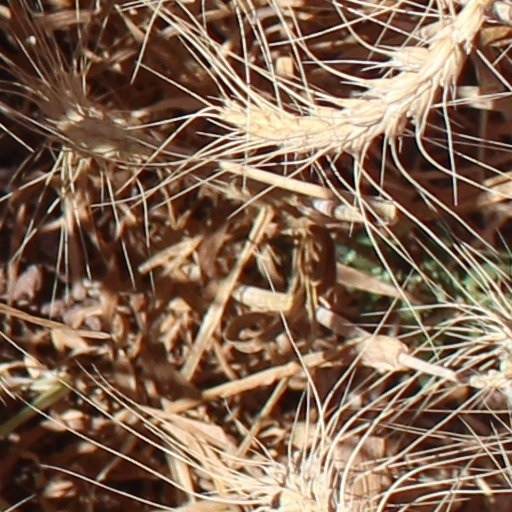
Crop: wheat